Maheboob Khan

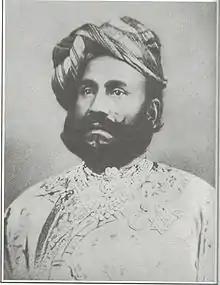
Maula Bakhsh (1833 - 1896)

Their grandfather Maula Bakhsh recognized his ability in improvisation and trained him in music with Inayat. As he grew up Maheboob was exposed more to European music than Inayat had been, he conducted and took some interest in Western musical theory.